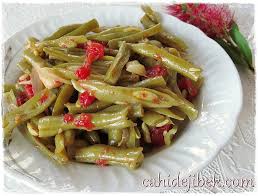
Yemek: taze_fasulye